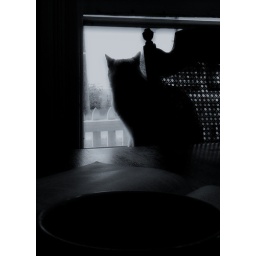
bw coffee and hamlet oops - cat in window